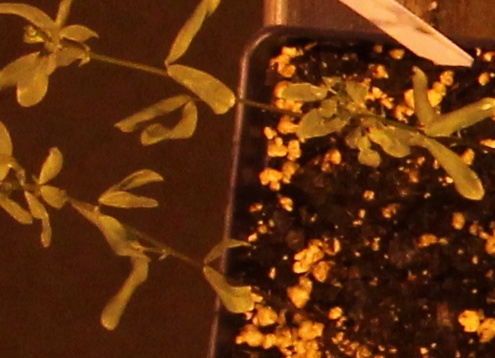
Label: Lentil